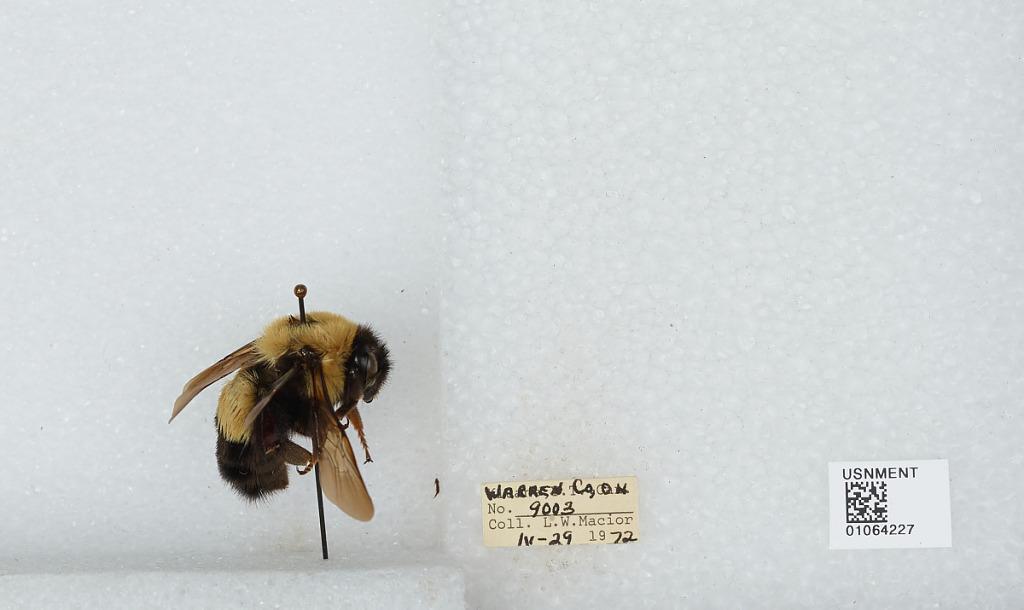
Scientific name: Bombus (Bombus) affinis Cresson
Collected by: L. Macior
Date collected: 1972-4-29
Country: United States
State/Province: Ohio
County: Warren
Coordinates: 39.4242, -84.1856